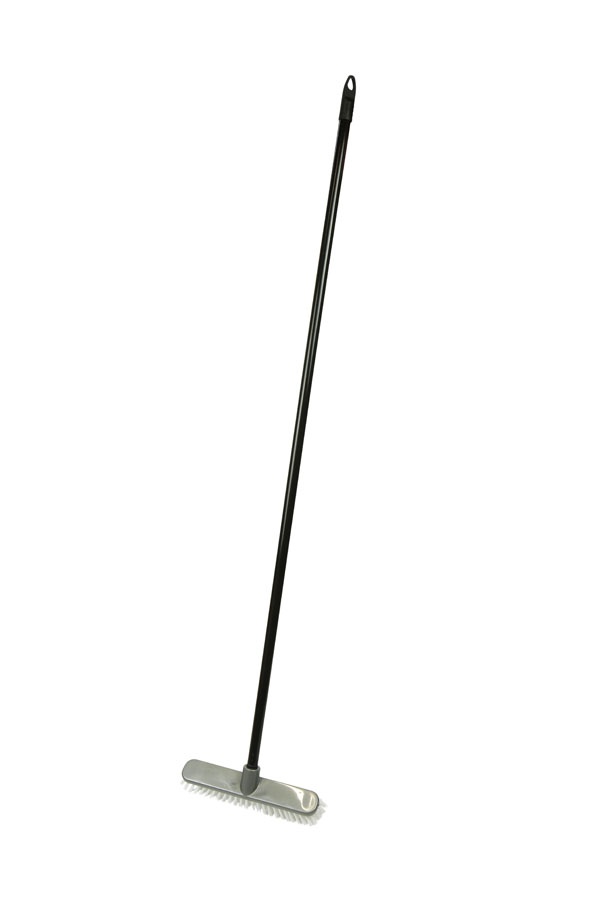
GULVSKRUBBE M/SKAFT
Denne gulvskrubbe med langt skaft er et praktisk redskab til grundig rengøring af alle typer hårde gulve. De stive børster løsner snavs, fedt og fastgroede pletter, så gulvet bliver helt rent. Fordele ved gulvskrubben: Stive børster til effektiv rengøring Langt skaft giver god arbejdsstilling Ideel til klinker, beton og andre hårde overflader Kan bruges både inde og ude Anvendelse: Brug gulvskrubben sammen med vand og rengøringsmiddel til at skrubbe gulvet rent. Velegnet til køkkener, badeværelser, terrasser og værksteder. Skaftet gør det muligt at arbejde stående, så du skåner ryggen. Specifikationer: Materiale: Plast og metal Længde på skaft: ca. 120 cm Farve: Sort skaft, grå børstehoved
Brand: Maling.dk
Category: Home & Garden > Household Supplies > Household Cleaning Supplies > Scrub Brushes